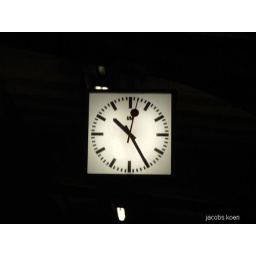
this is a picture frome a clock in the train station from GENT ST.PIETERS